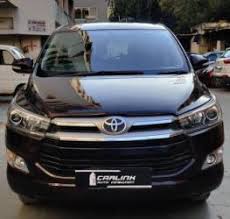
Label: noambulance